Divine Comedy in popular culture

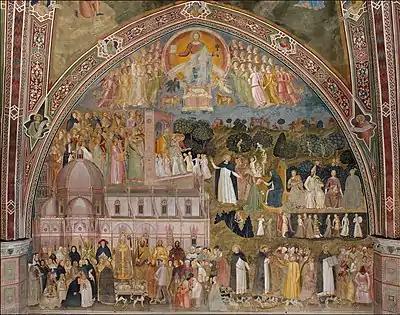
Dante is depicted (bottom, centre) in Andrea di Bonaiuto's 1365 fresco "Church Militant and Triumphant" in the Santa Maria Novella church, Florence

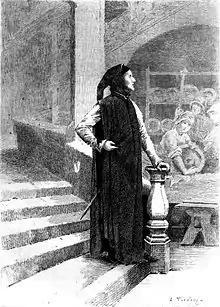
Dante appears in Honoré de Balzac's 1831 novel "Les Proscrits"

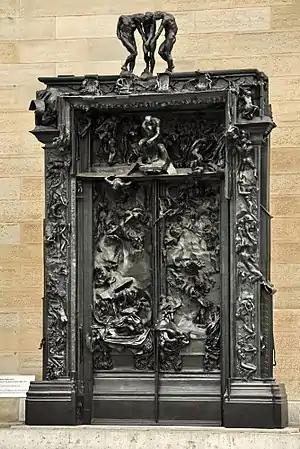
Auguste Rodin's sculpture "The Gates of Hell", Musée Rodin

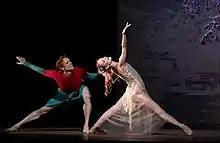
Edward Watson and Sarah Lamb as Dante and Beatrice in "Paradiso", the final section of "The Dante Project", 2021

In 2021, the Royal Opera House put on "The Dante Project", choreographed by Wayne McGregor to new music composed and conducted by Thomas Adès, with set and costumes by Tacita Dean. It was danced by The Royal Ballet, led by its principal dancer Edward Watson as Dante, in his final appearance after 20 years working with and interpreting McGregor. The music was performed live by an orchestra of 75 musicians. Sarah Crompton called the work "bold, beautiful, emotional and utterly engaging". The dance is in three sections. "Inferno" shows Dante's journey to hell, guided by Virgil, in "remarkably free and inventive" choreography, "rich in feeling". "Purgatorio" shows Dante meeting two incarnations of his young self, and three of the woman he loves, Beatrice. Watson dances with the living Beatrice (Francesca Hayward) "in lovely, poetic flow", and then with the heavenly Beatrice (Sarah Lamb) "all unfolding limbs and ethereal gestures". "Paradiso" has Dante in heaven with the dancers skittering about the stage all in white, in what Crompton calls a mood "of abstracted joy, deep but dazzling".